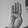
ASL letter: B